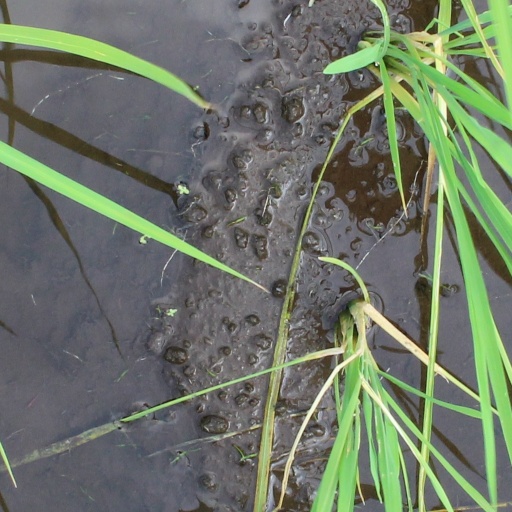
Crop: rice